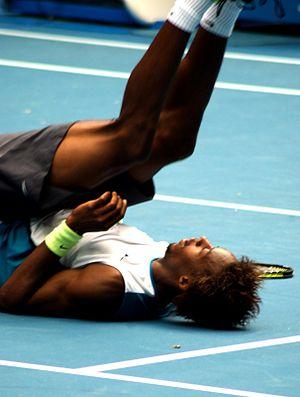
Gaël Monfils, né le 1ᵉʳ septembre 1986 à Paris, est un joueur de tennis et streameur français.